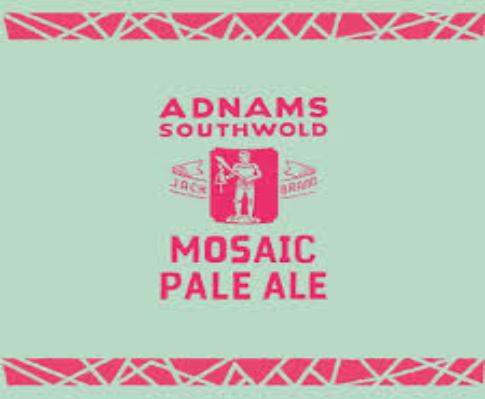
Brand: Adnams
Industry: Food